Skei Church

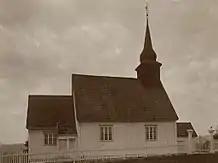
View of the church (before 1911)

It is not known exactly when the first church was built at Skei, but in existing historical records from 1490 "Skeide Sokn" is mentioned, and Olav Engelbrektsson has in its Domesday Book from 1533 referred to the farm "church Skeiid". Skei Church is mentioned in connection with the will of the Crown (the King's property) by the Reformation (1536). The name "Skei" suggests that this place may have been a meeting place also in pre-Christian times. Skei means "contest or the event center," which probably suggests something about the use, even if the site is not known as a place of worship. The existing baptismal font in the church today is dated to the years 1250-1275, so it is likely that the first church was built here during the 13th century on the same site as the present building. In 1664, the old stave church was torn down and replaced with a new building on the same site. The new building was described as being "spacious" and having a very nice tower.